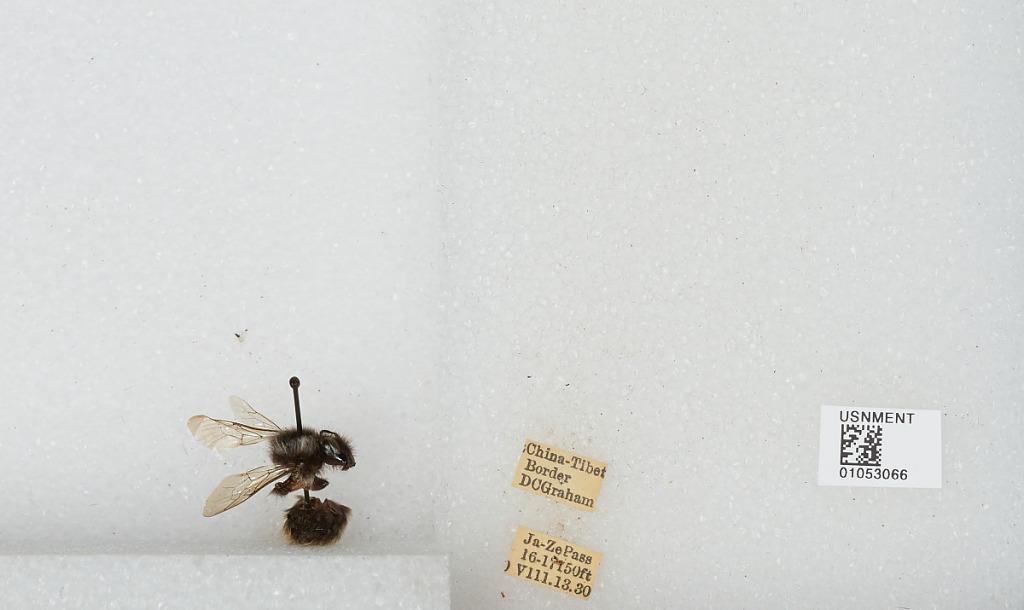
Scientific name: Bombus sp.
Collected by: D. Graham
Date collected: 1930-8-13
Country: China
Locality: China-Tibet border, Ja-Ze Pass